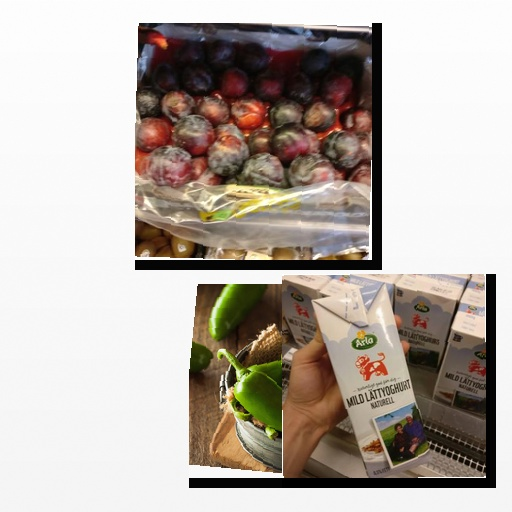
Food items: natural_low_fat_yogurt, jalapeno, plum